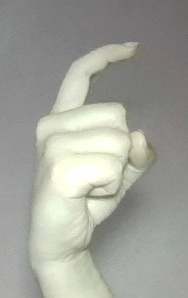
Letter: ra